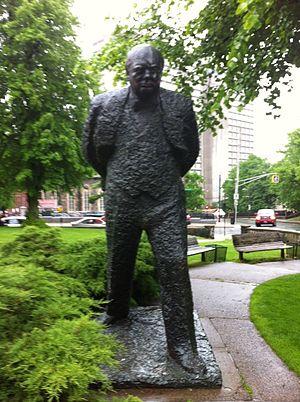
Winston Churchill reçut de nombreux honneurs et prix tout au long de sa carrière d'homme d'État et d'écrivain.